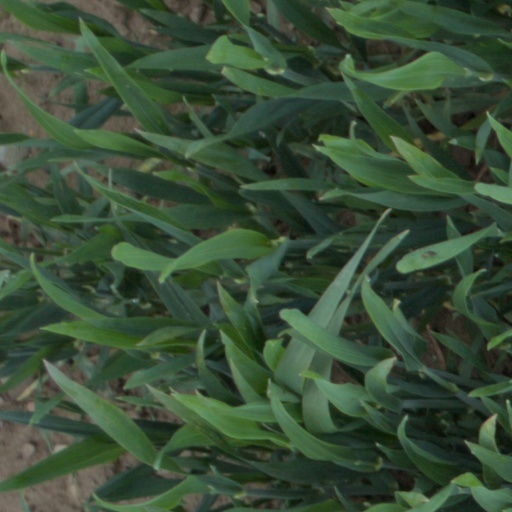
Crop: wheat